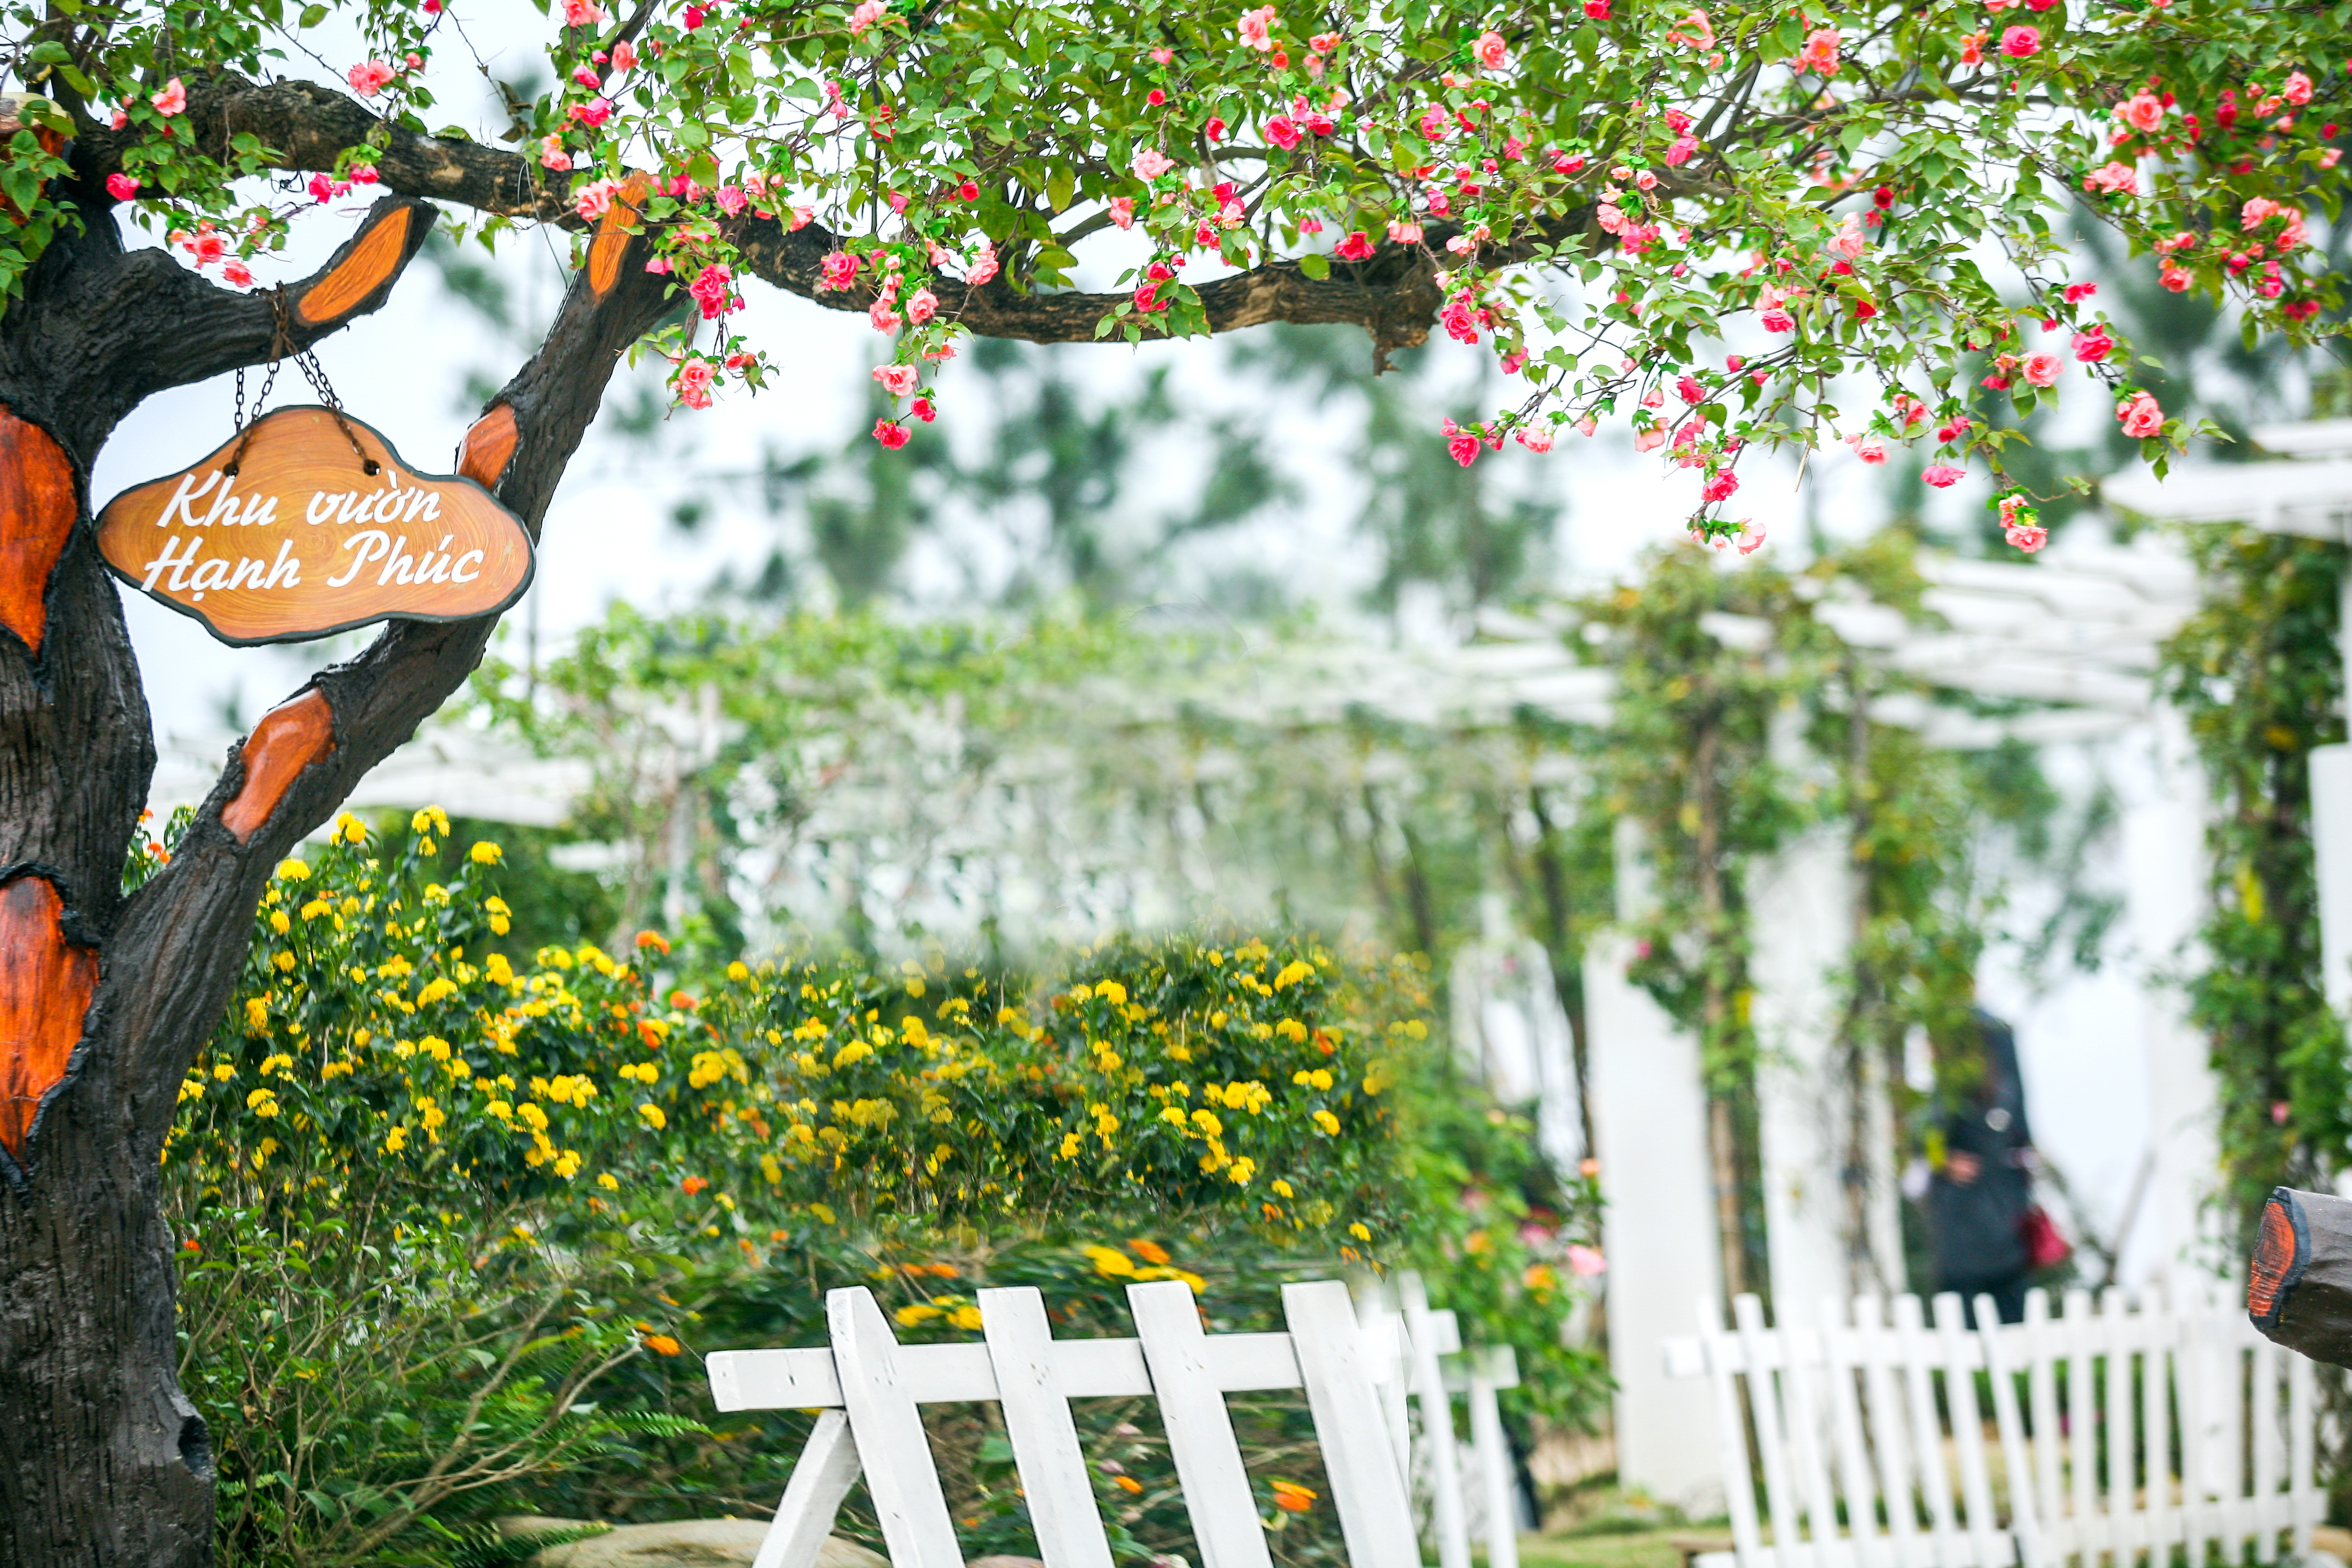
tree, photograph, green, yellow, plant, grass, woody plant, spring, branch, backyard, ceremony, picket fence, fence, flower, photography, dress, leisure, shrub, wedding, autumn